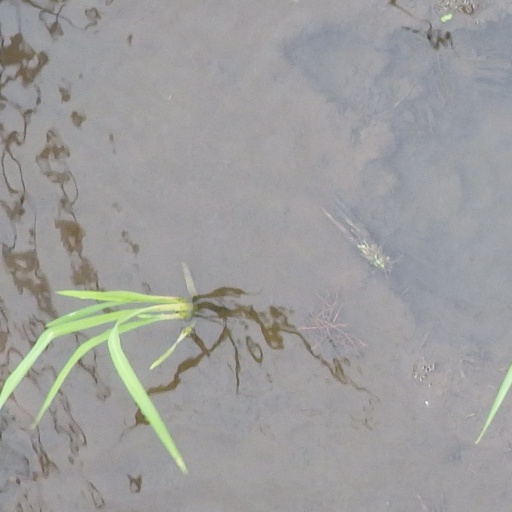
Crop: rice